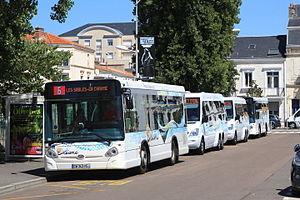
Les Sables-d’Olonne est une ancienne commune de l'Ouest de la France située dans le département de la Vendée et la région des Pays de la Loire. Elle se situe au cœur de l'arc atlantique, à mi-distance de Nantes et de La Rochelle.